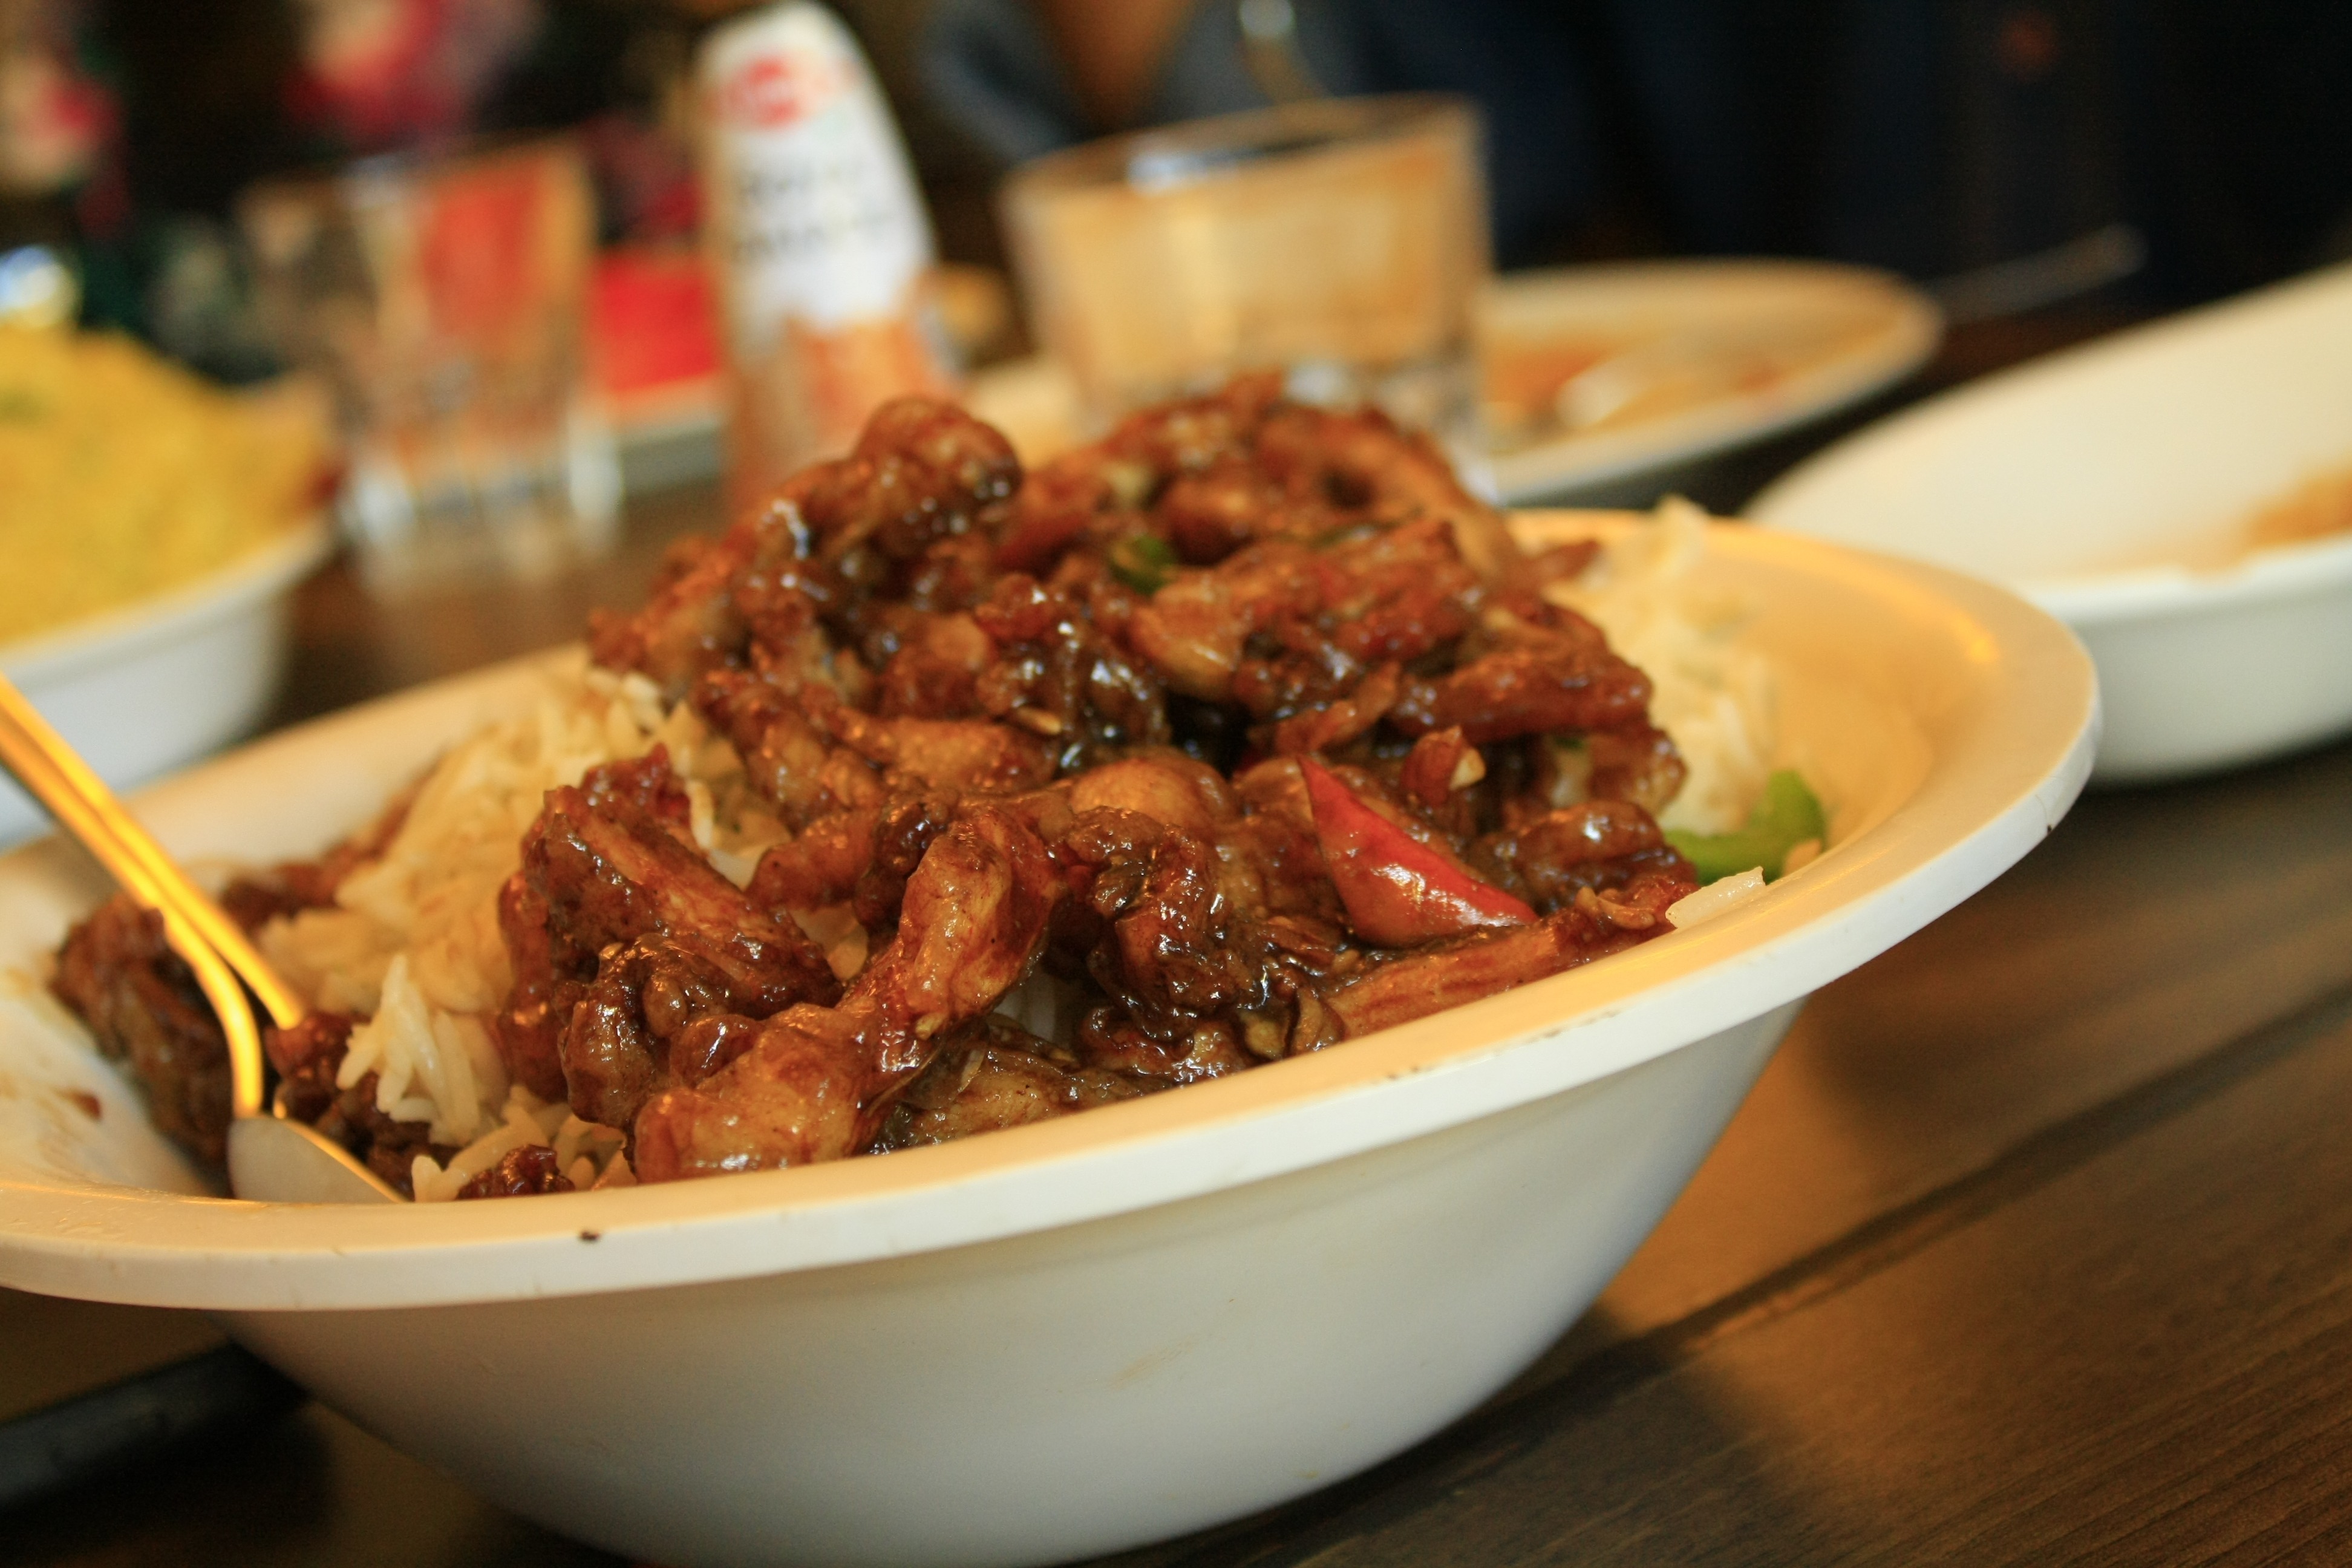
white, restaurant, bowl, dish, meal, food, chinese, vegetable, meat, cuisine, rice, spoon, asian food, vegetables, chinese food, gravy